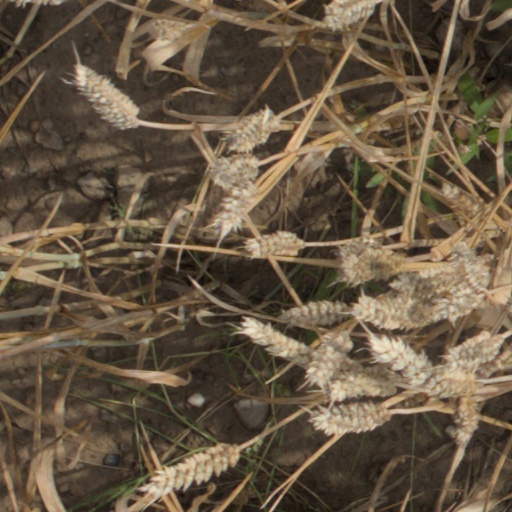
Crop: wheat